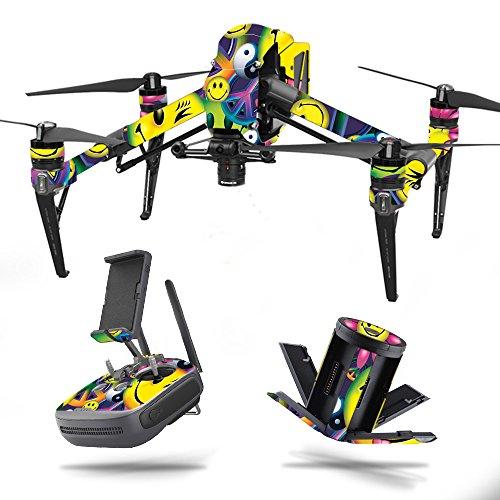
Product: MightySkins Skin Compatible with DJI Inspire 2 - Peace Smile | Protective, Durable, and Unique Vinyl Decal wrap Cover | Easy to Apply, Remove, and Change Styles | Made in The USA
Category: Toys & Games | Hobbies | Remote & App Controlled Vehicles & Parts | Remote & App Controlled Vehicles | Quadcopters & Multirotors
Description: HUNDREDS OF CHOICES: Show off your own unique style with MightySkins for your DJI Inspire 2 Don’t like the Peace Smile skin We have hundreds of designs to choose from, so your Drone will be as unique as you are.
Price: $67.37
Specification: ProductDimensions:9x0.1x6inches|ItemWeight:0.16ounces|ShippingWeight:0.96ounces(Viewshippingratesandpolicies)|ASIN:B0774ZT2L2|Itemmodelnumber:DJINSP2-PeaceSmile